Trish Stratus

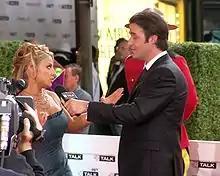
Stratus being interviewed by Ben Mulroney

Stratus is widely regarded as the greatest female superstar of her generation and by some as the greatest female wrestler of all time. Stratus is cited as an inspiration for several female wrestlers, such as: Alexa Bliss, Bayley, Carmella, Deonna Purrazzo, Emma, Kelly Kelly, Kia Stevens, Leila Grey, Mandy Rose, Maria Kanellis, Melina Perez, Michelle McCool, Natalya, Rosa Mendes, Santana Garrett, Sasha Banks, Shazza McKenzie, and Taryn Terrell.